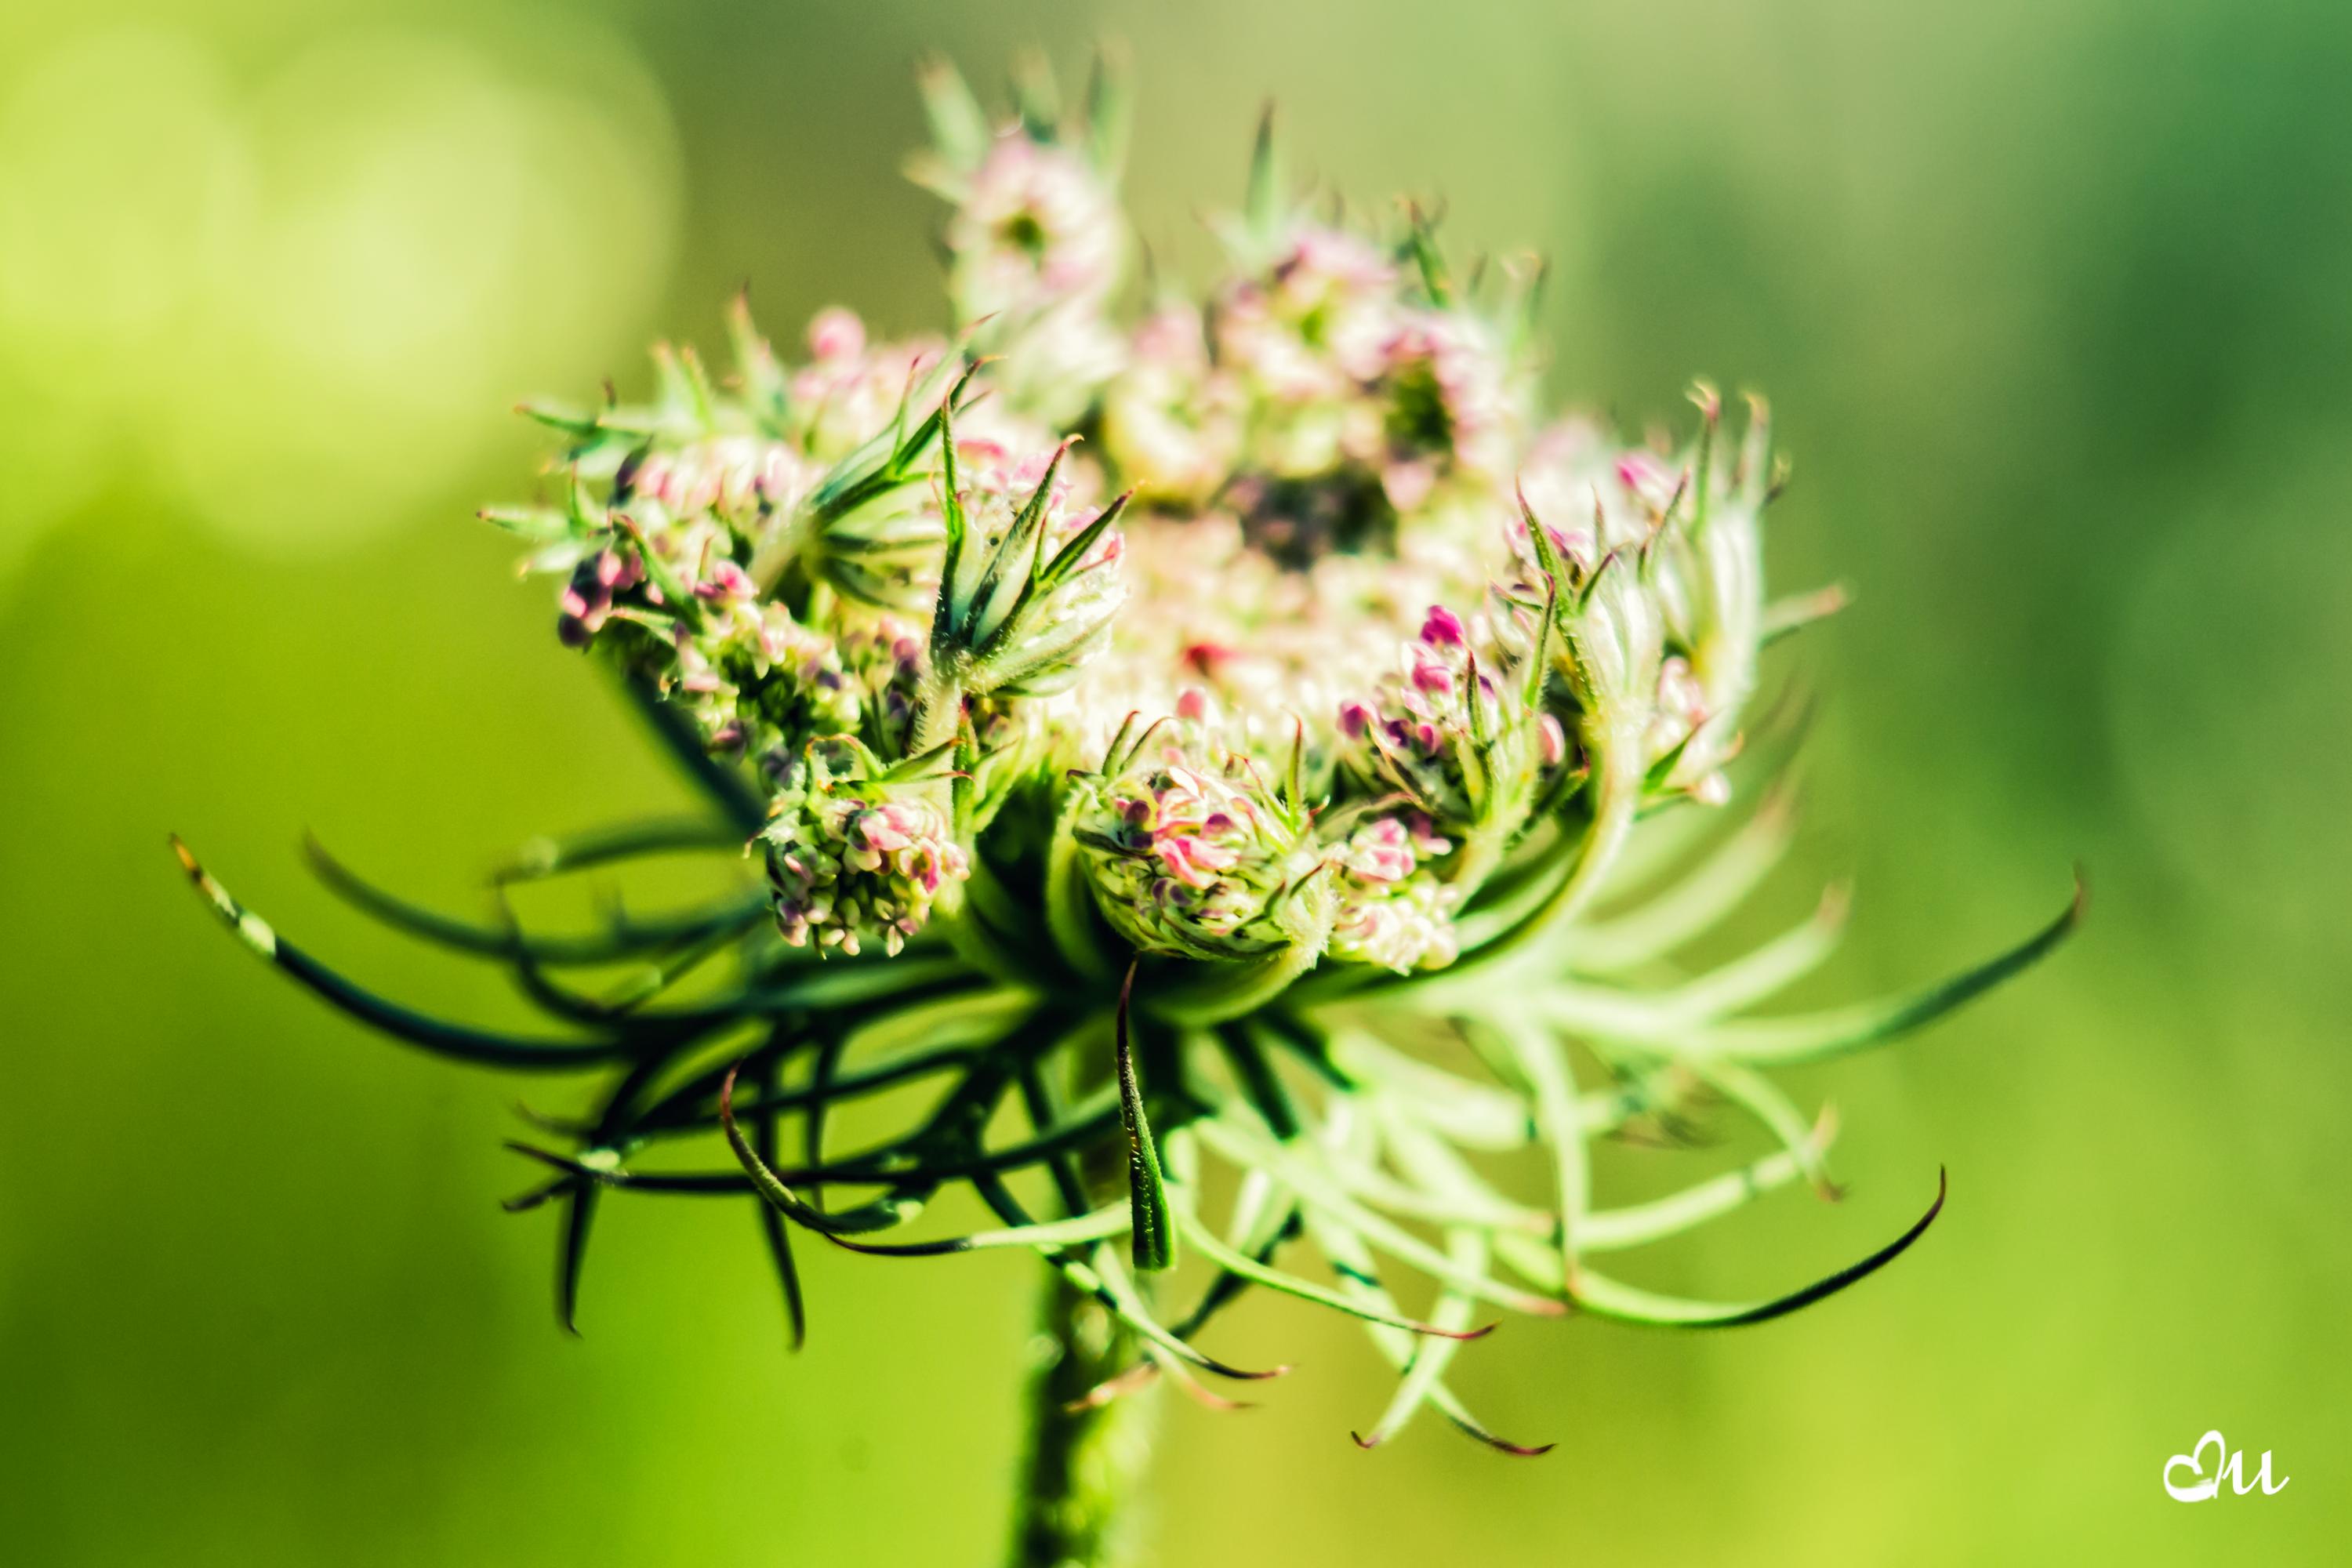
nature, branch, blossom, light, plant, photography, leaf, flower, petal, bloom, europe, green, color, macro, peace, serene, botany, nikon, closeup, flora, wildflower, close up, happiness, shrub, fleur, passion, soft, nikkor, quiet, douceur, parfum, bientre, floristry, curuyann, nikond750, plaisir, softness, scent, perfume, treasure, pleasure, macro photography, flowering plant, floral design, plant stem, land plant, flower arranging